Dendrochronology

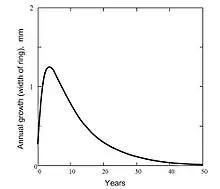
A typical form of the function of the wood ring (in accordance with the dendrochronological equation) with an increase in the width of wood ring at initial stage

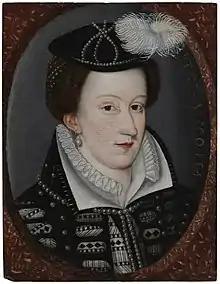
A portrait of Mary, Queen of Scots, determined to date from the sixteenth century by dendrochronology

The dendrochronological equation defines the law of growth of tree rings. The equation was proposed by Russian biophysicist Alexandr N. Tetearing in his work "Theory of populations" in the form: